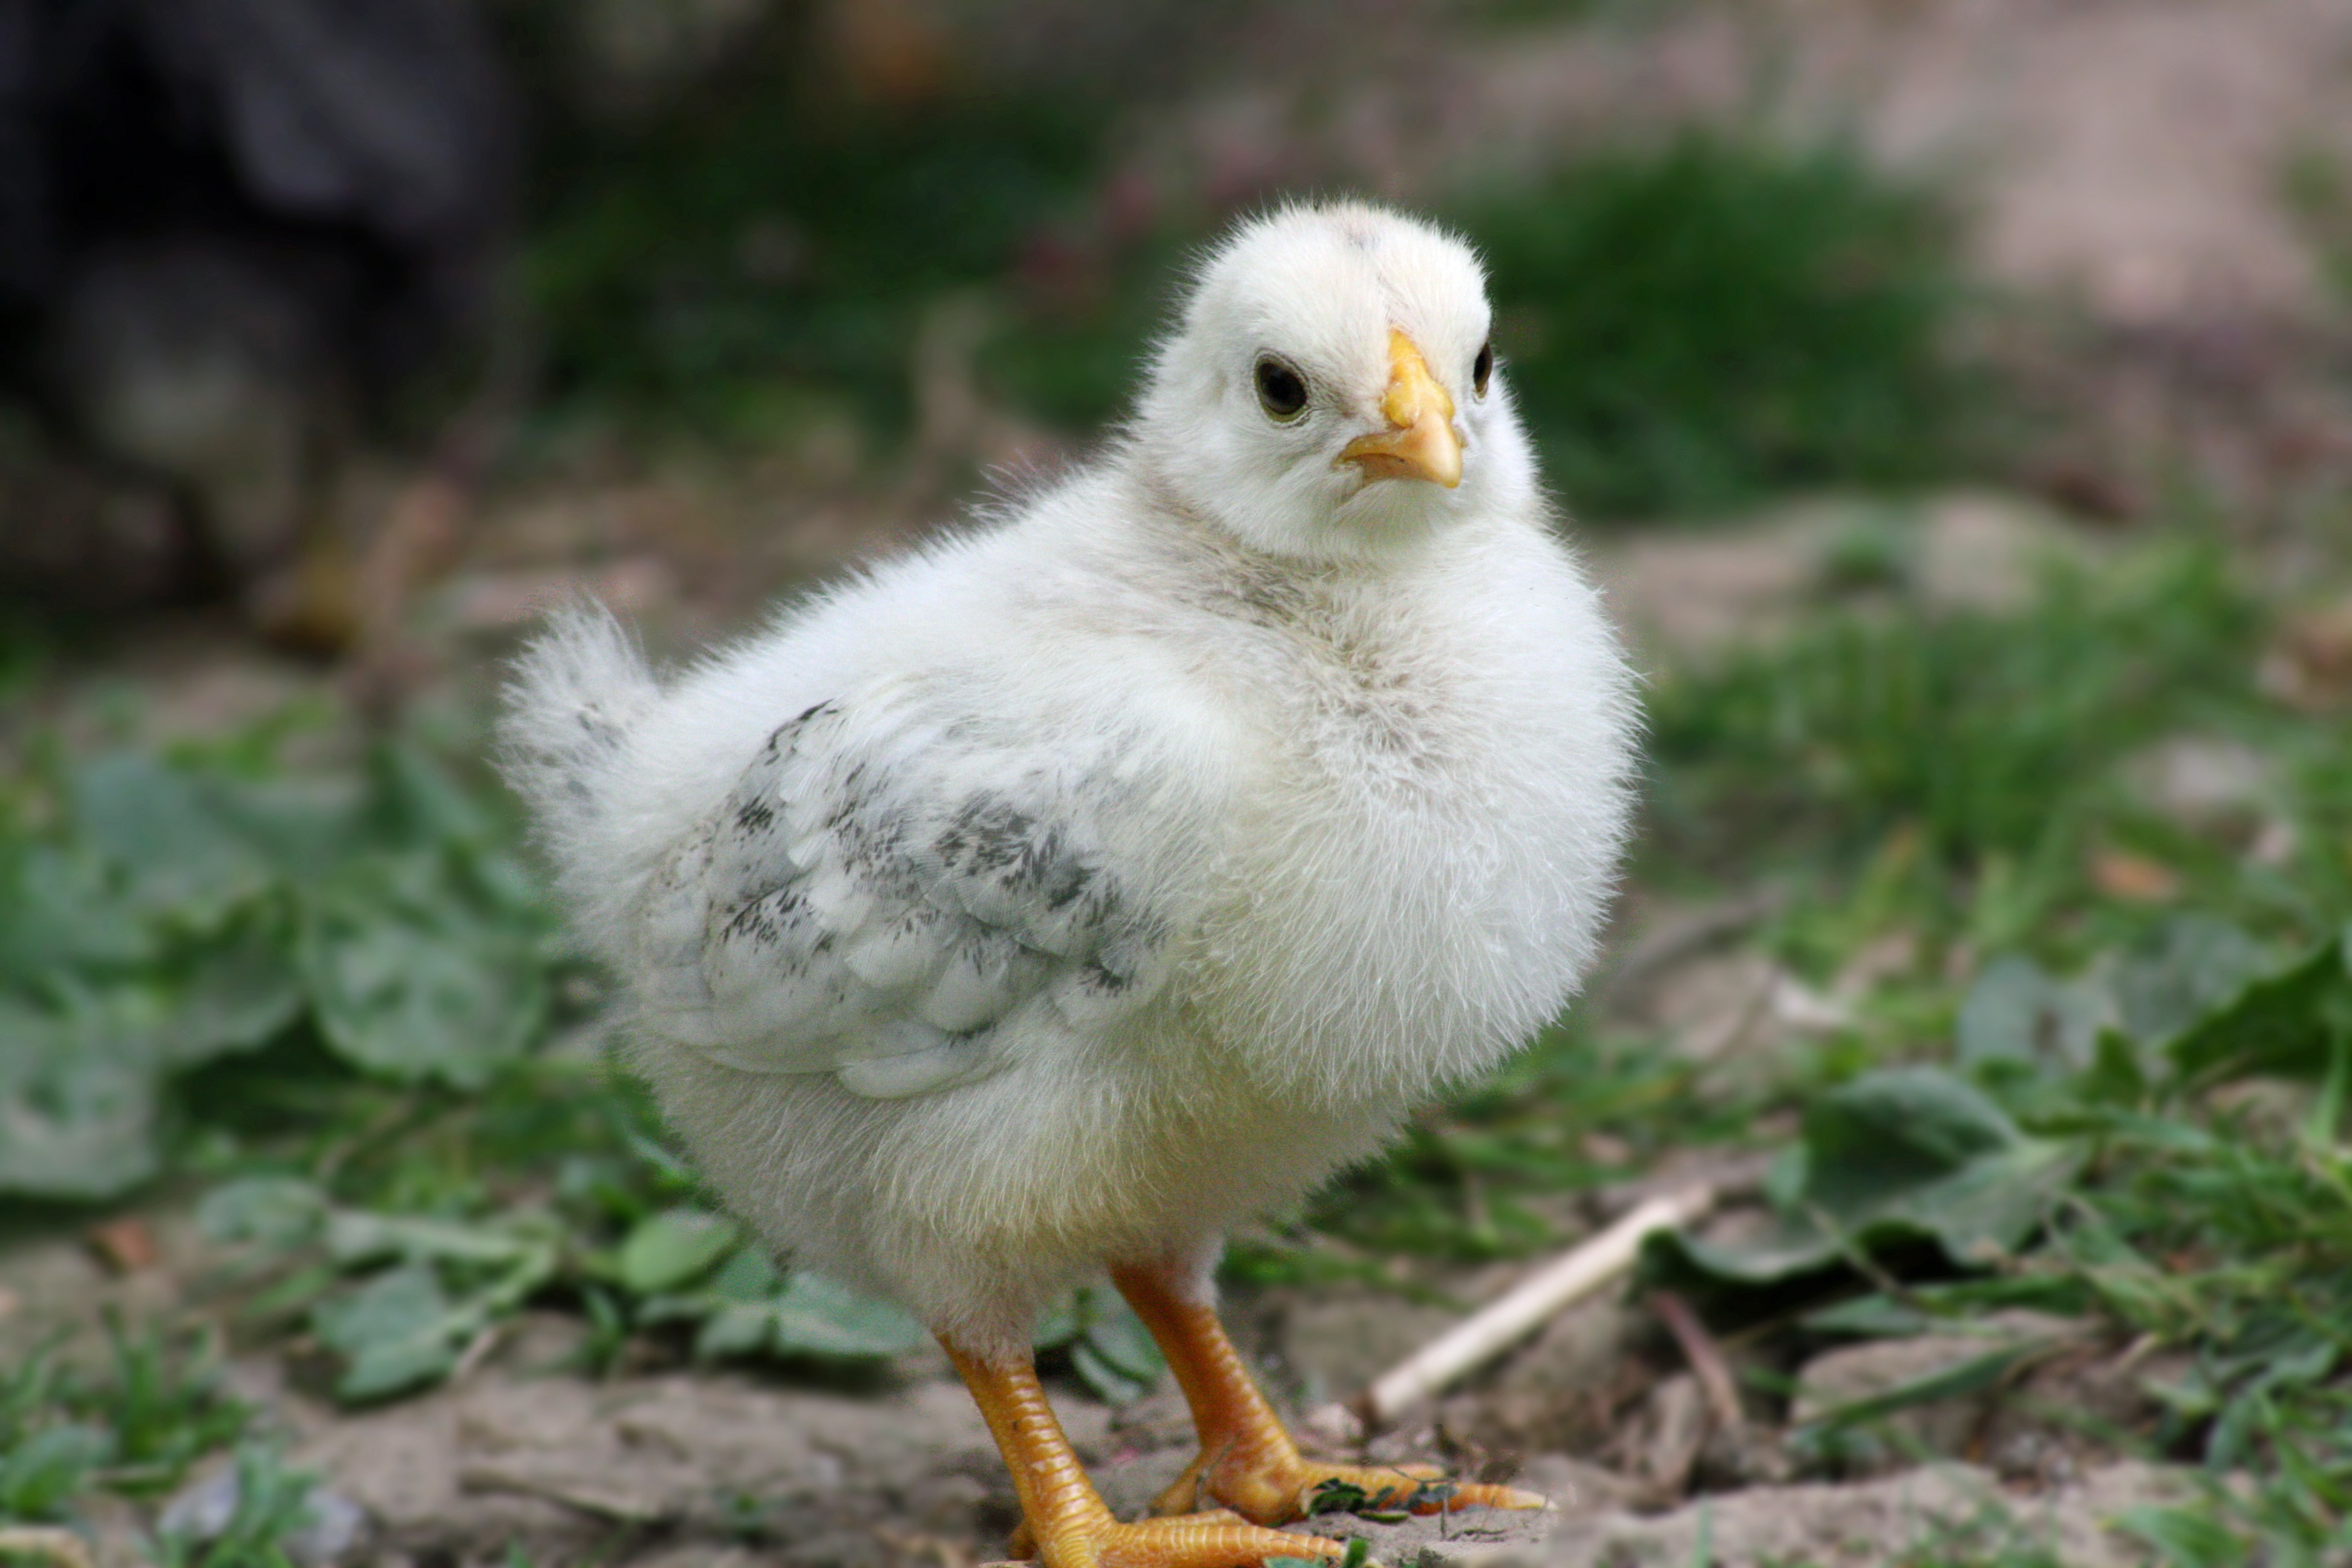
bird, meadow, sweet, cute, male, wildlife, food, spring, green, beak, small, industry, yellow, basket, close, feather, chicken, fauna, egg, hen, birds, happy, vertebrate, garbage, easter, bill, nest, chicks, hahn, easter bunny, easter eggs, charming, easter egg, happy easter, colorful eggs, easter nest, easter theme, easter greeting, shredder, easter k rbchen